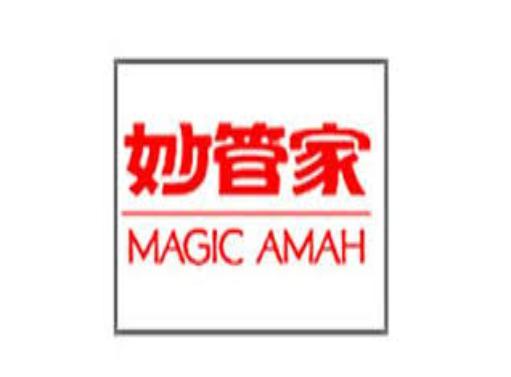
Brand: magicamah
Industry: Necessities